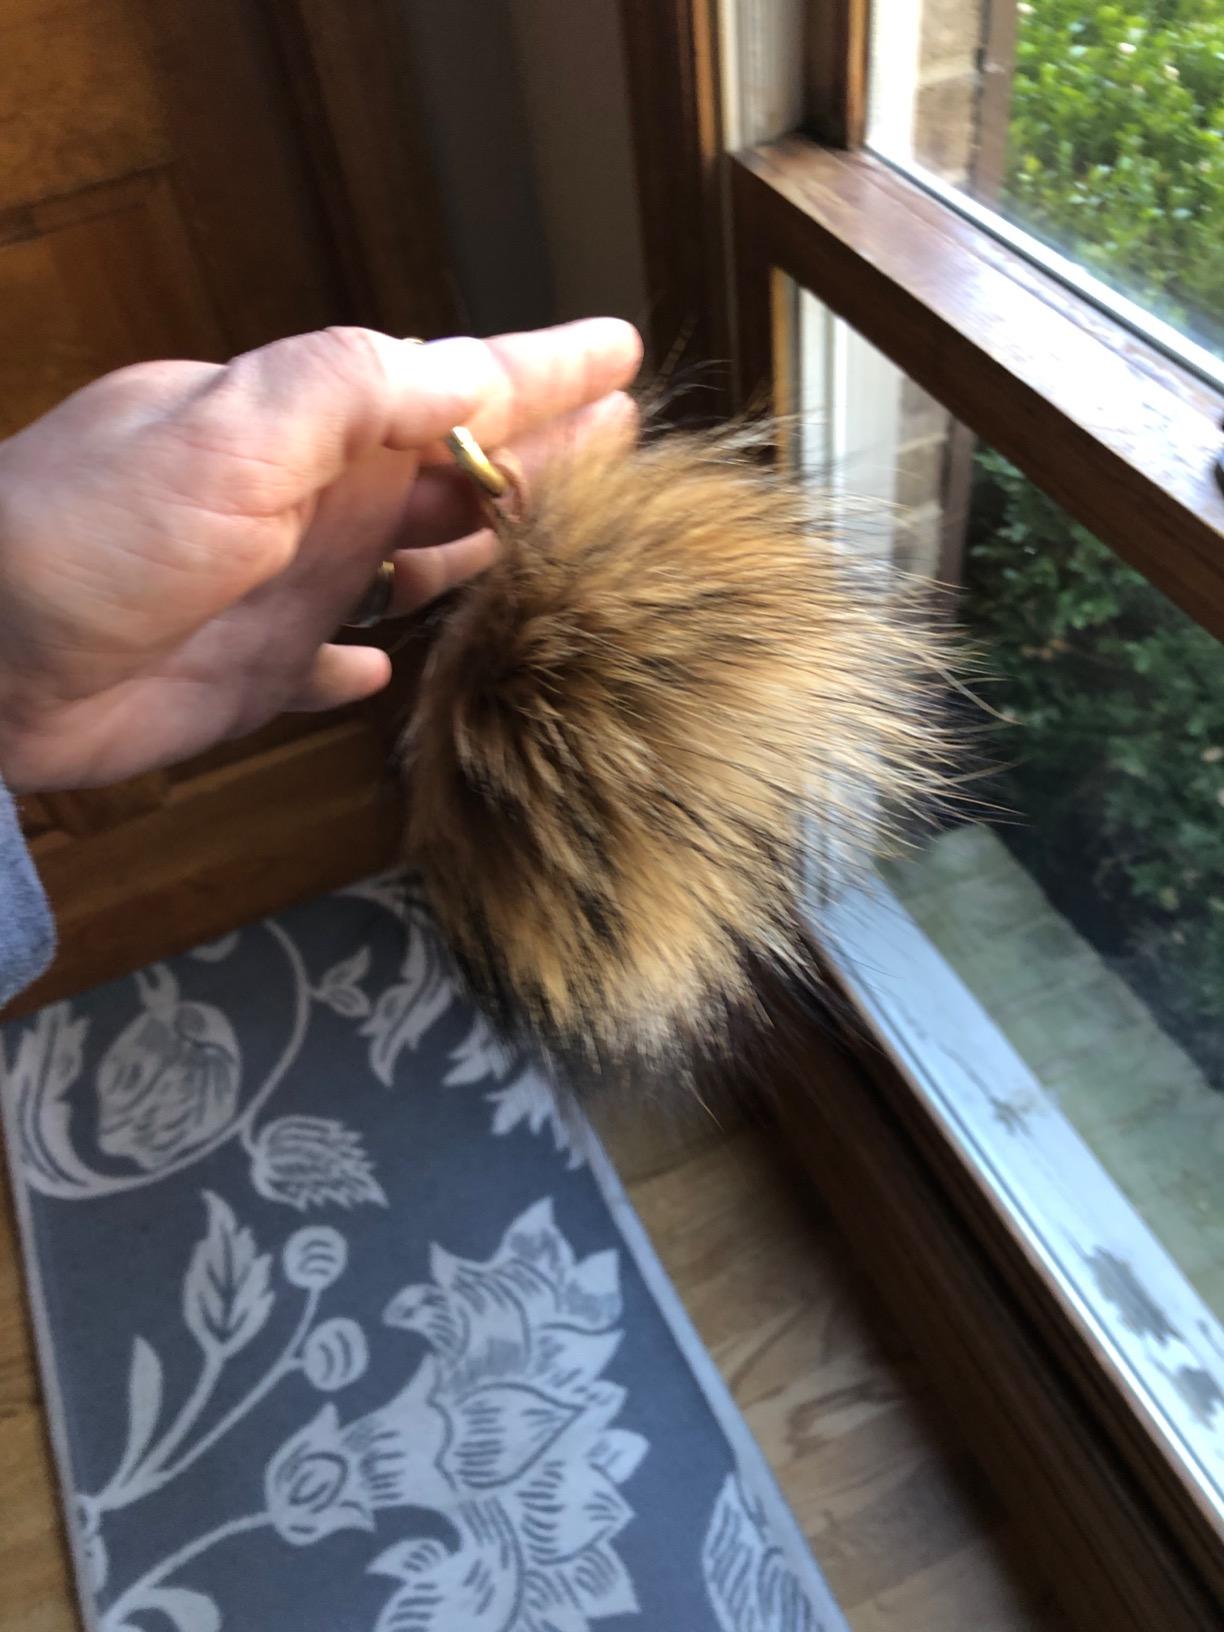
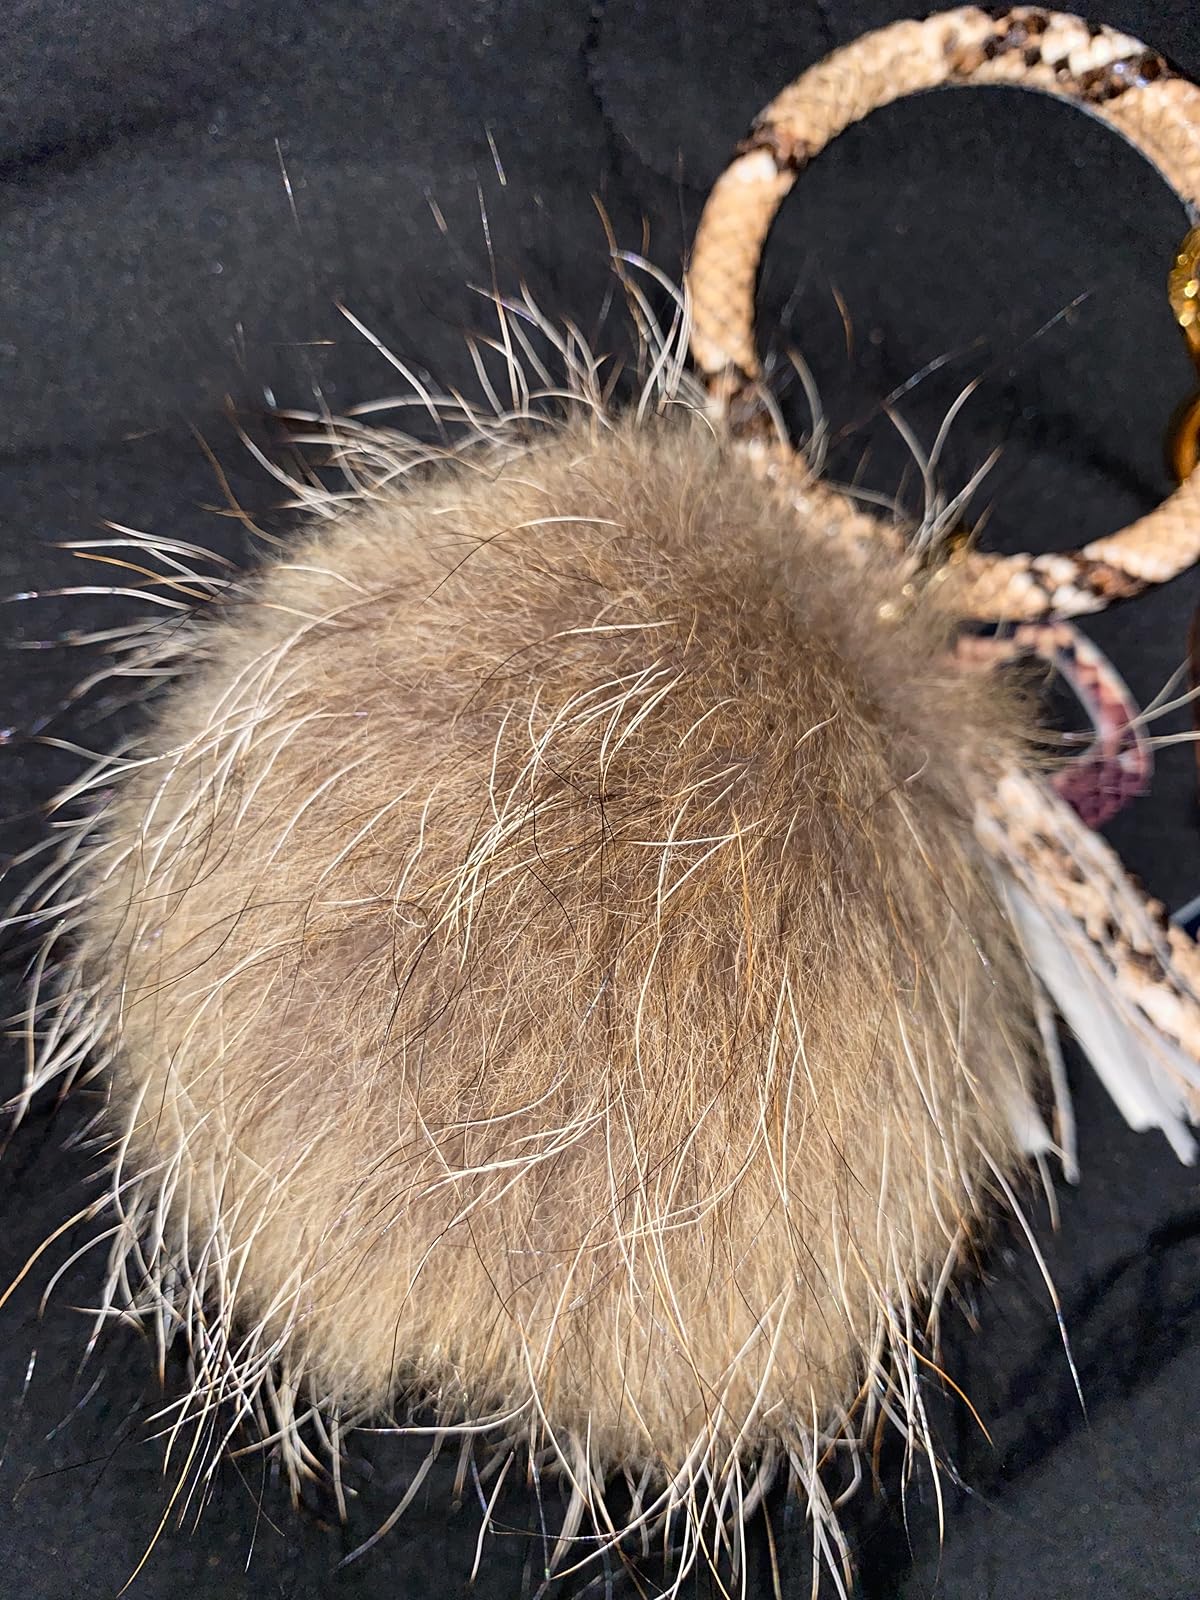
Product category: accessories_keychain
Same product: yes